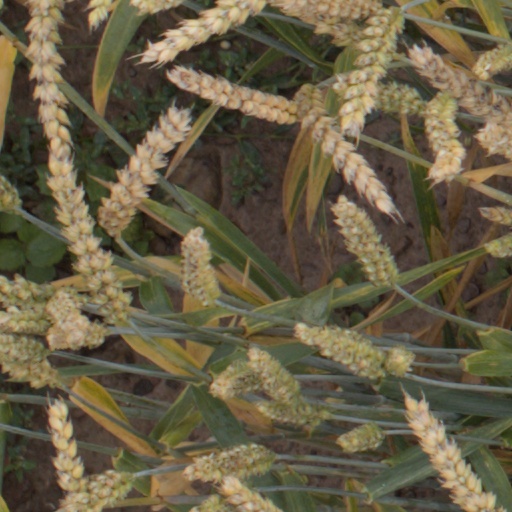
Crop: wheat